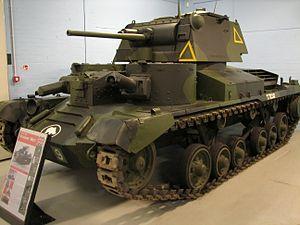
Le plan Dyle est un plan stratégique français au début de la Seconde Guerre mondiale prévoyant une intervention militaire en Belgique en cas d'invasion de ce royaume par les forces armées allemandes. Ce cas se produit le 10 mai 1940 et le plan est appliqué sous sa forme Dyle–Bréda étendant l'intervention franco-britannique aux Pays-Bas.
Le Cruiser Mk I est un char de combat britannique de l'entre-deux-guerres. Il fut le premier char Cruiser : un char rapide destiné à passer derrière les lignes ennemies pour attaquer ses lignes de communications et les autres tanks. Le Cruiser Mk II est une version plus puissamment blindée développée à peu près au même moment.